Am Großen Bruch

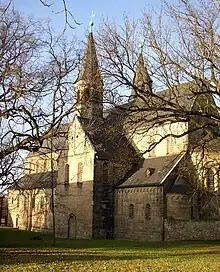
St Pancras monastery church

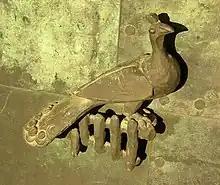
Detail of the church portal

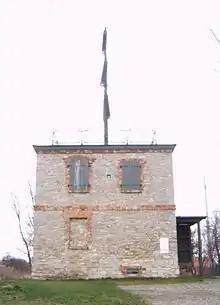
Neuwegersleben telegraph station

The name "Großes Bruch" meaning "Great Wetland" denotes the swampy area of a former glacial valley, stretching about from Oschersleben and the Bode River in the east to Hornburg in the west. For centuries the inaccessible bog formed the border between the Duchy of Brunswick-Lüneburg and the Bishopric of Halberstadt. The municipality consists of the "Ortsteile" (municipal divisions) Gunsleben, Hamersleben, Neuwegersleben and Wulferstedt.